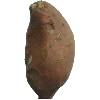
Label: potato_sweet